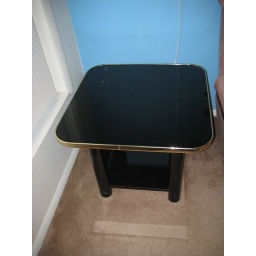
glass top end table with gold trim. 20&amp;quot; tall. tabletop is 26&amp;quot; by 26&amp;quot;.